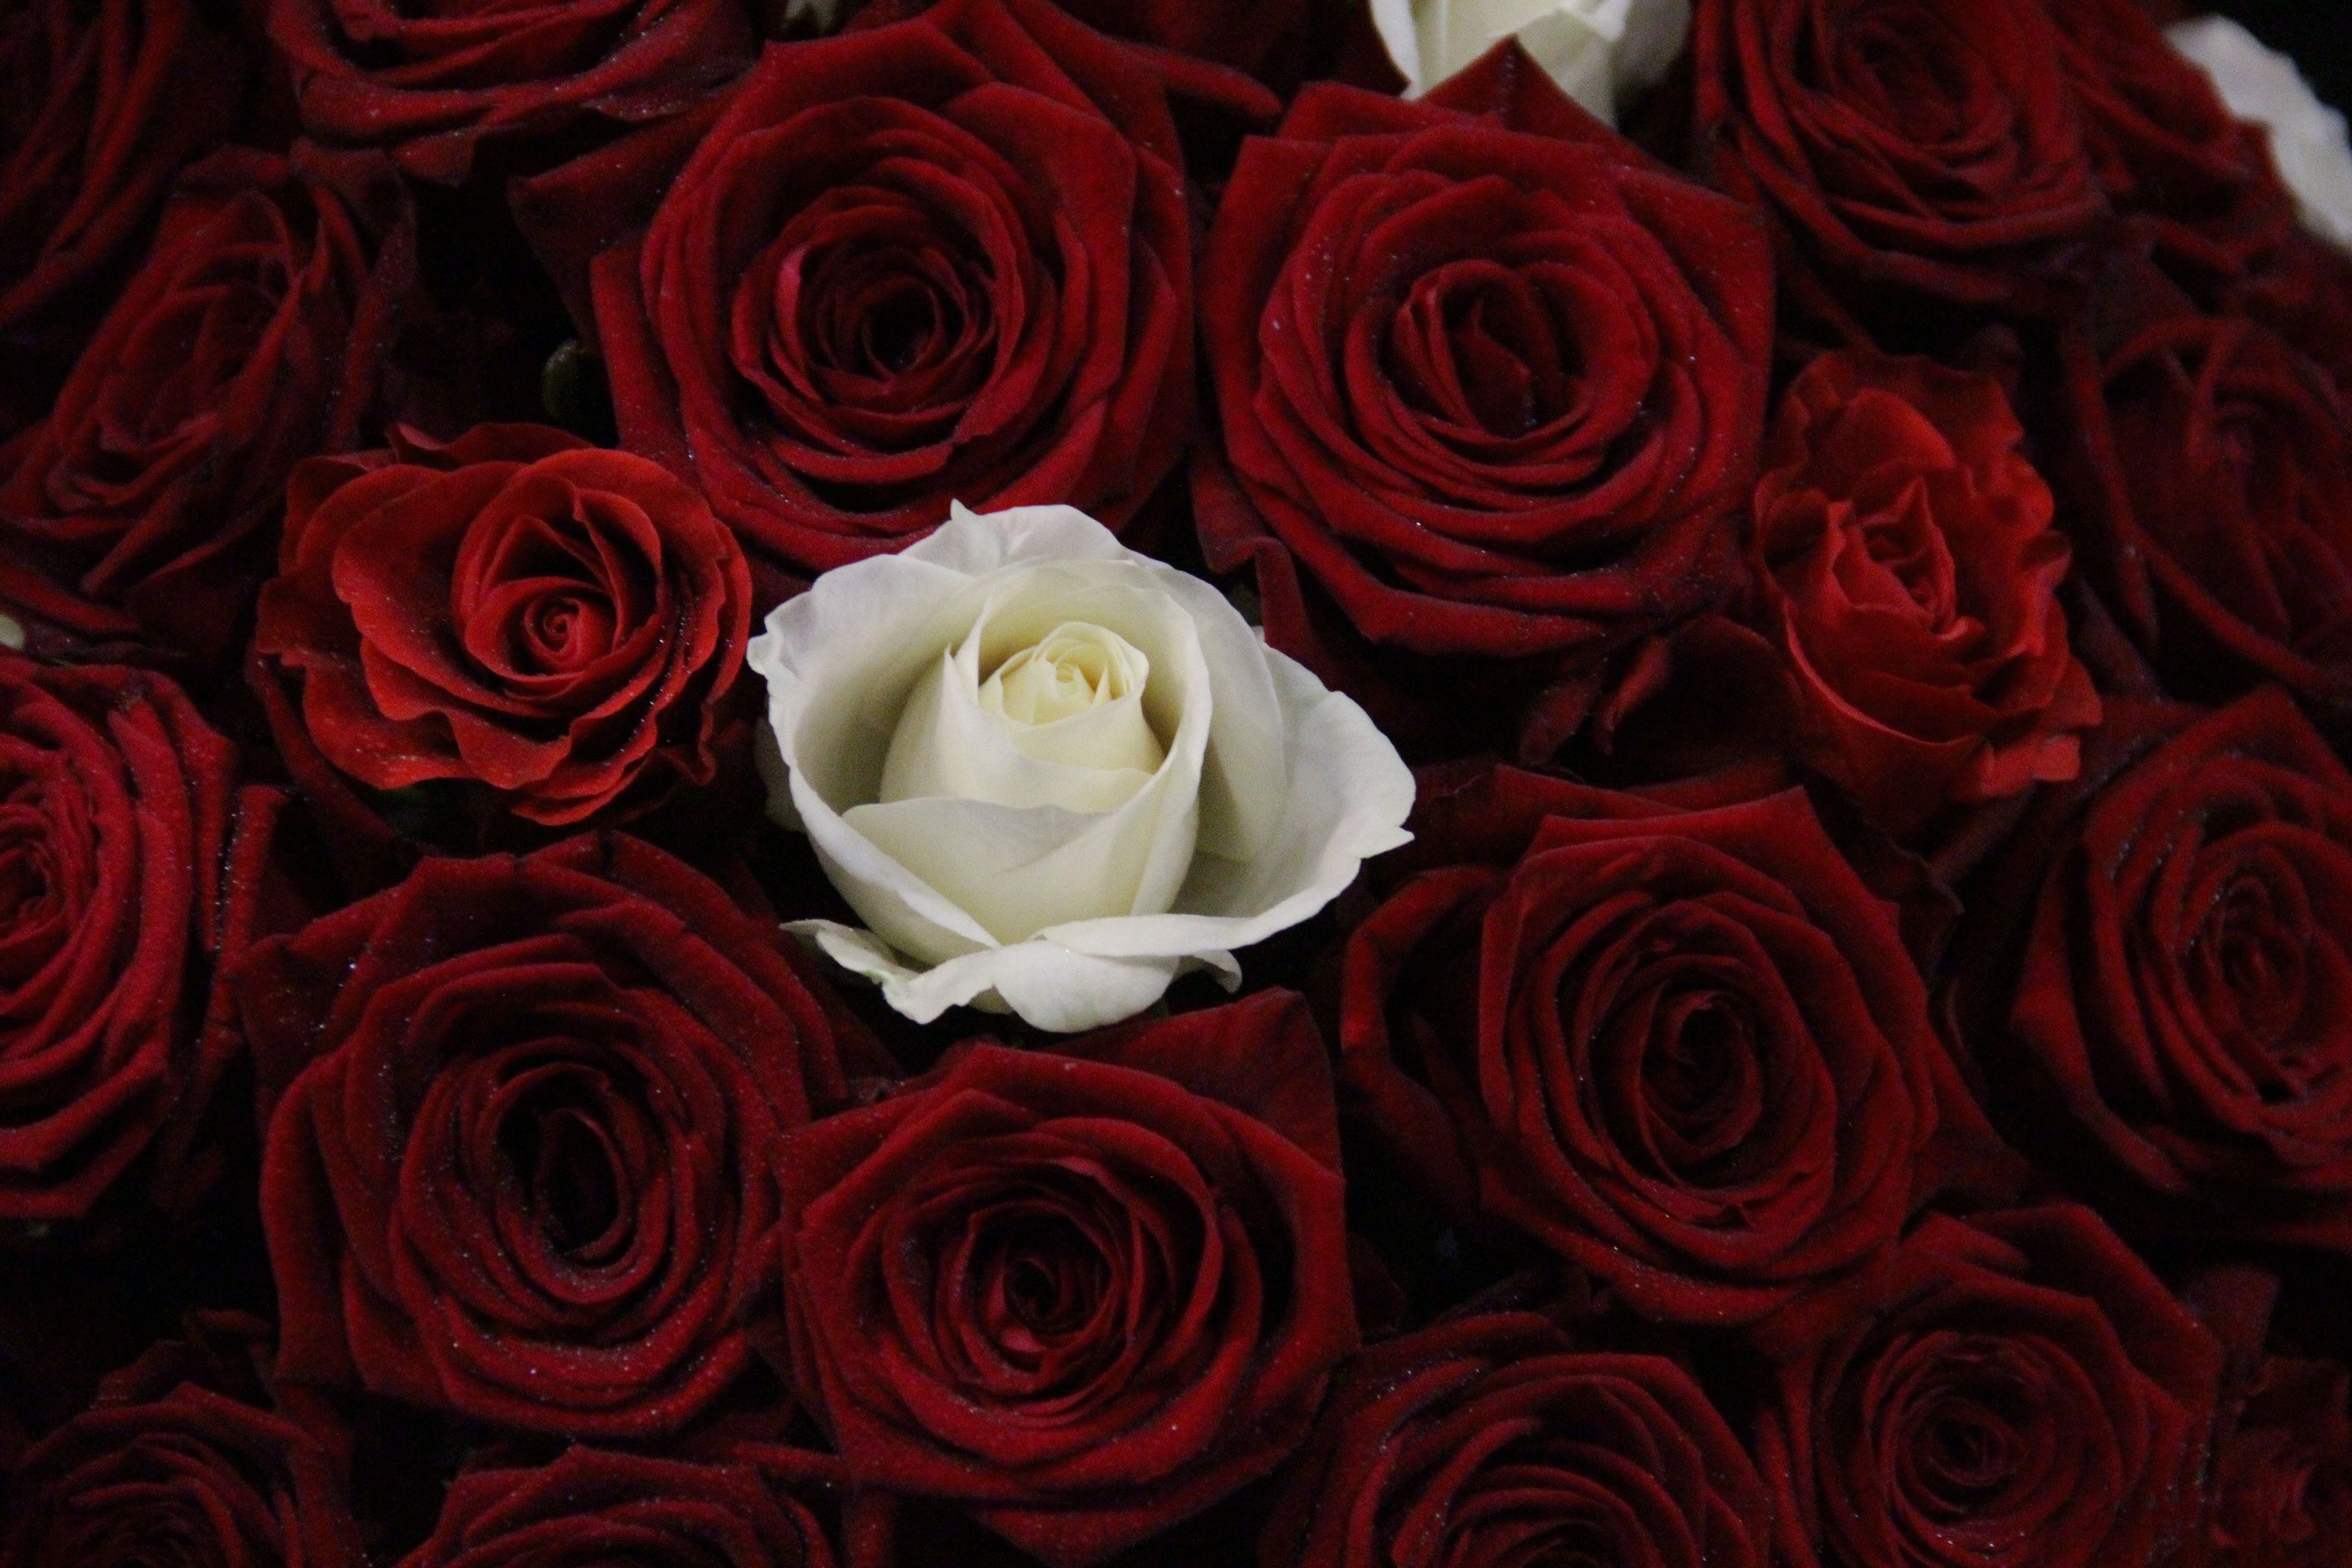
blossom, plant, flower, petal, bloom, rose, red, pink, red rose, circle, floristry, macro photography, flowering plant, garden roses, rose family, red roses, flower bouquet, land plant